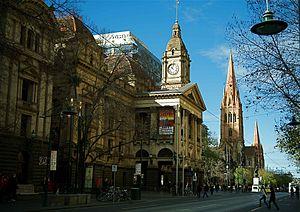
Melbourne est la capitale de l'État du Victoria, en Australie. Deuxième agglomération urbaine du pays après Sydney, le « Grand Melbourne » compte 4 440 300 habitants au recensement officiel de 2014. La ville est située sur la baie de Port Phillip, laquelle ouvre sur le détroit de Bass. Ses habitants sont les Melbourniens. Melbourne est un important centre commercial, industriel et culturel. La ville est souvent qualifiée de capitale « sportive et culturelle » de l'Australie, car elle abrite de nombreuses manifestations et institutions culturelles et sportives parmi les plus importantes du pays.